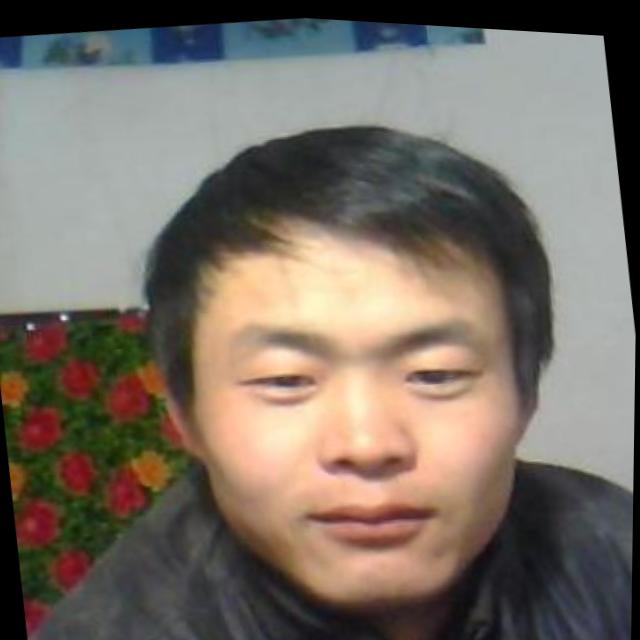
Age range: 21-44